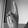
ASL letter: K